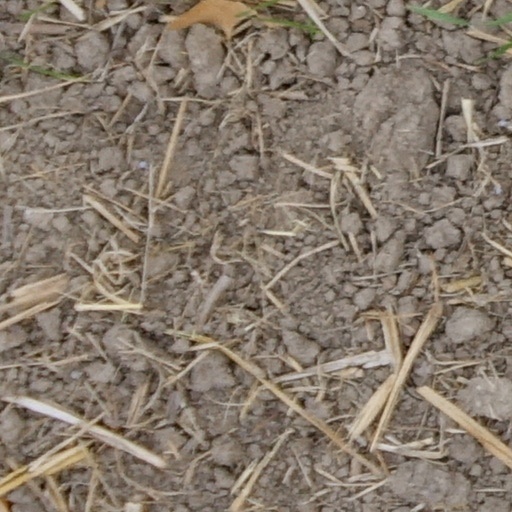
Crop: wheat